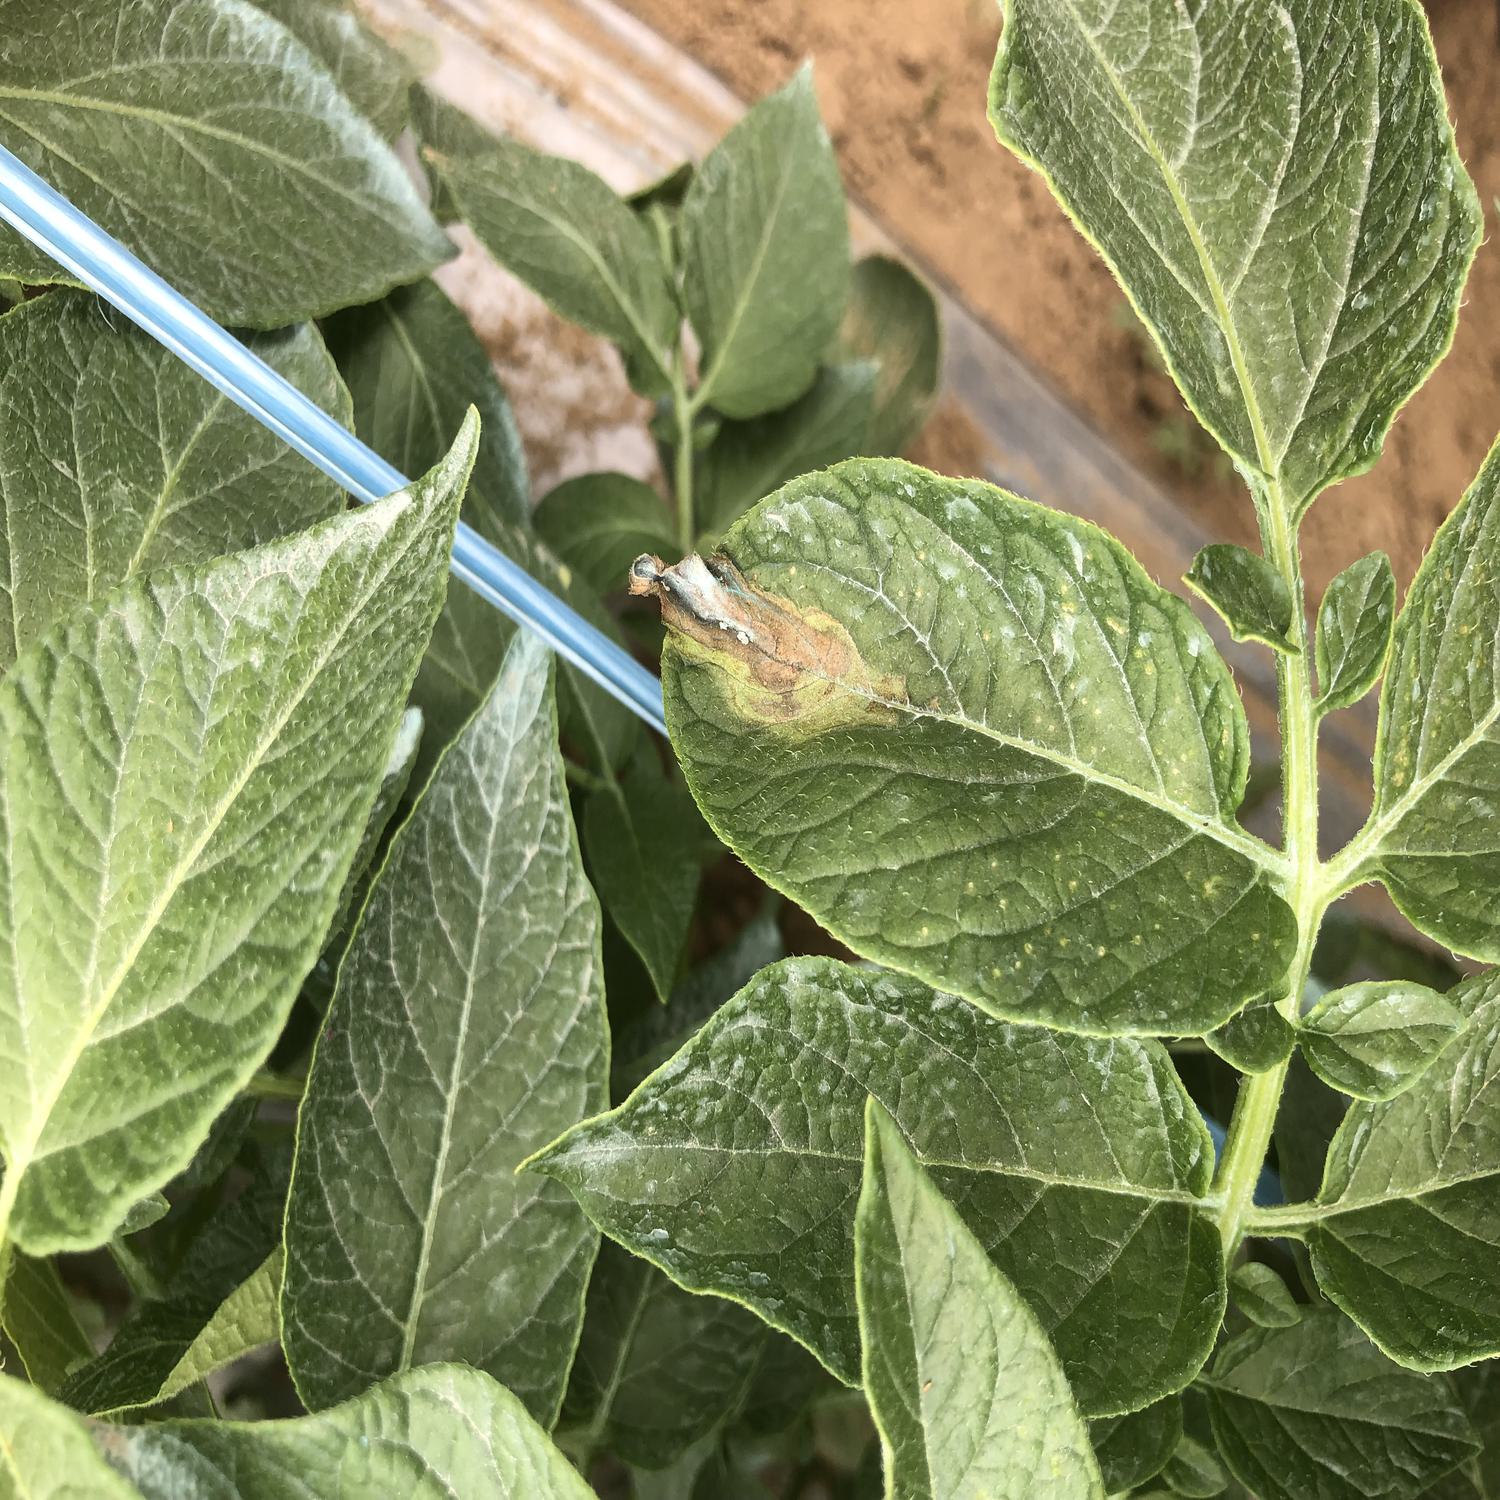
Label: Phytopthora